Prom Night (2008 film)

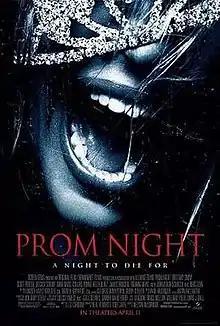
Theatrical release poster

Prom Night is a 2008 slasher film directed by Nelson McCormick. It is the fifth and final installment of the "Prom Night" film series and serves as a reboot, mainly taking inspiration from the original 1980 film. The film stars Brittany Snow, Scott Porter, Jessica Stroup, Dana Davis, Collins Pennie, Kelly Blatz, James Ransone, Brianne Davis, Johnathon Schaech, and Idris Elba. "Prom Night" follows Donna Keppel (Snow) and her friends during their senior prom as they are attacked by Richard Fenton (Schaech), an escaped convict who murdered Donna's family three years prior.